Sky position (RA, Dec in degrees): 213.303, -0.7522
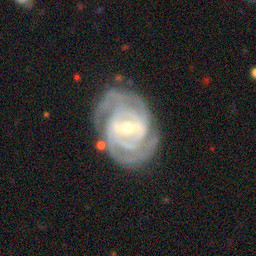
Galaxy morphology: Barred Spiral Galaxies